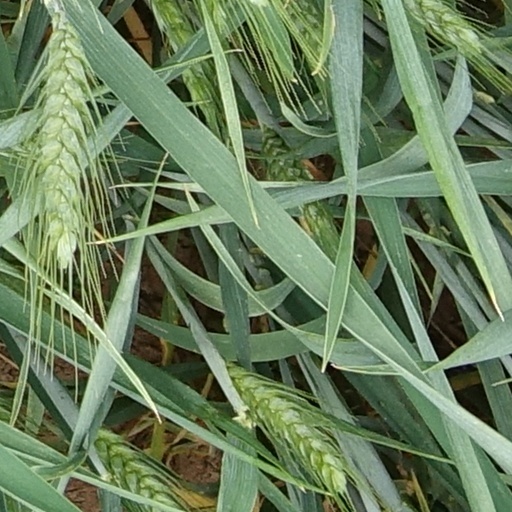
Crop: wheat